Pussy Riot 2012 trial

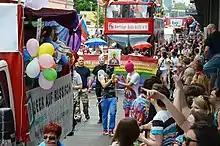
Protest in Berlin, Germany in June 2012

From 2012 to 2014, The Voice Project coordinated donations through an international legal defense and support fund for Tolokonnikova and Alyokhina of during their imprisonment, which supported the women's legal expenses, supplied them with provisions while in the prison camps and child care, in addition to safety monitoring by local Russian lawyers. The Voice Project also conducted a number of viral campaigns in advocacy for the women during their imprisonment, such as the "Where is Nadya?" campaign, during Tolokonnikova's 26-day disappearance following her hunger strike, during which she was transferred to a Krasnoyarsk prison hospital. During Tolokonnikova's imprisonment, The Voice Project also made an urgent appeal to United Nations Special Rapporteur on Torture Juan E. Méndez, requesting that the UN pressure the Russian Federation to enforce international laws on human rights and torture in regards to minimum standards set by UN protocols and the European Convention on Human Rights.